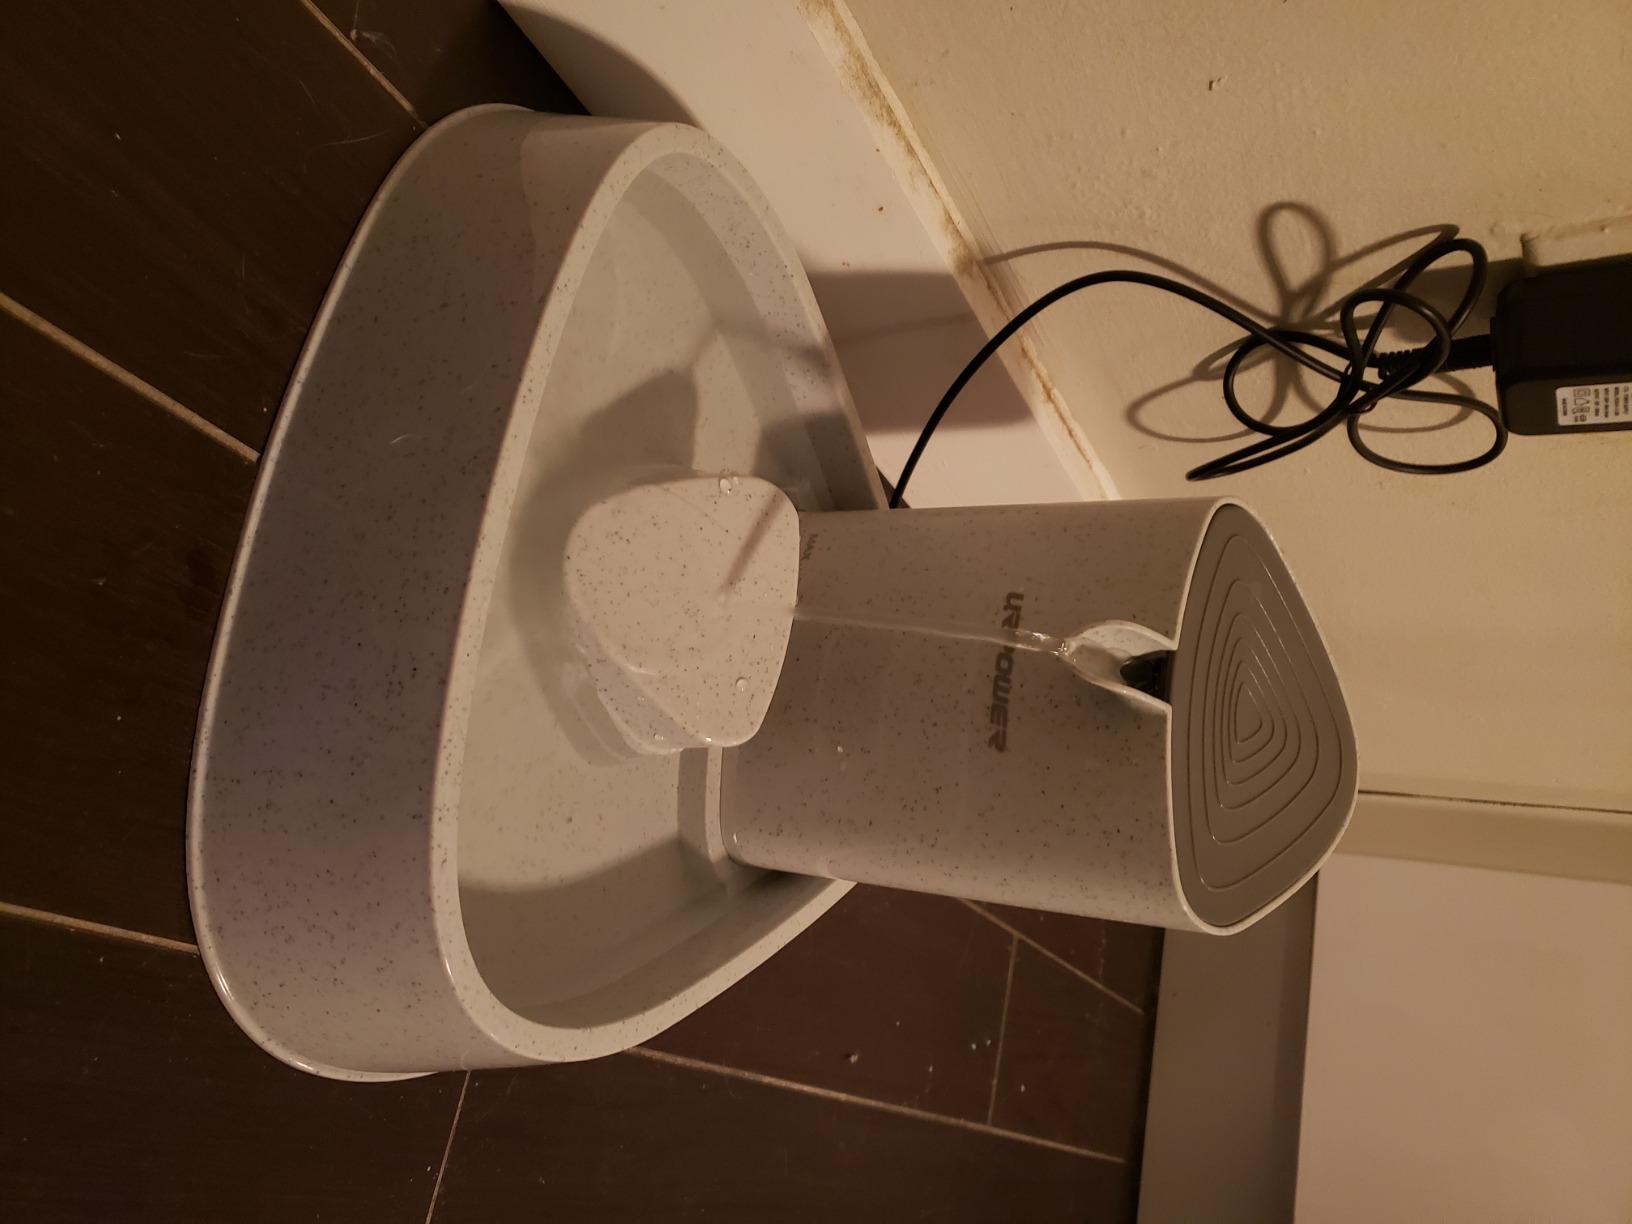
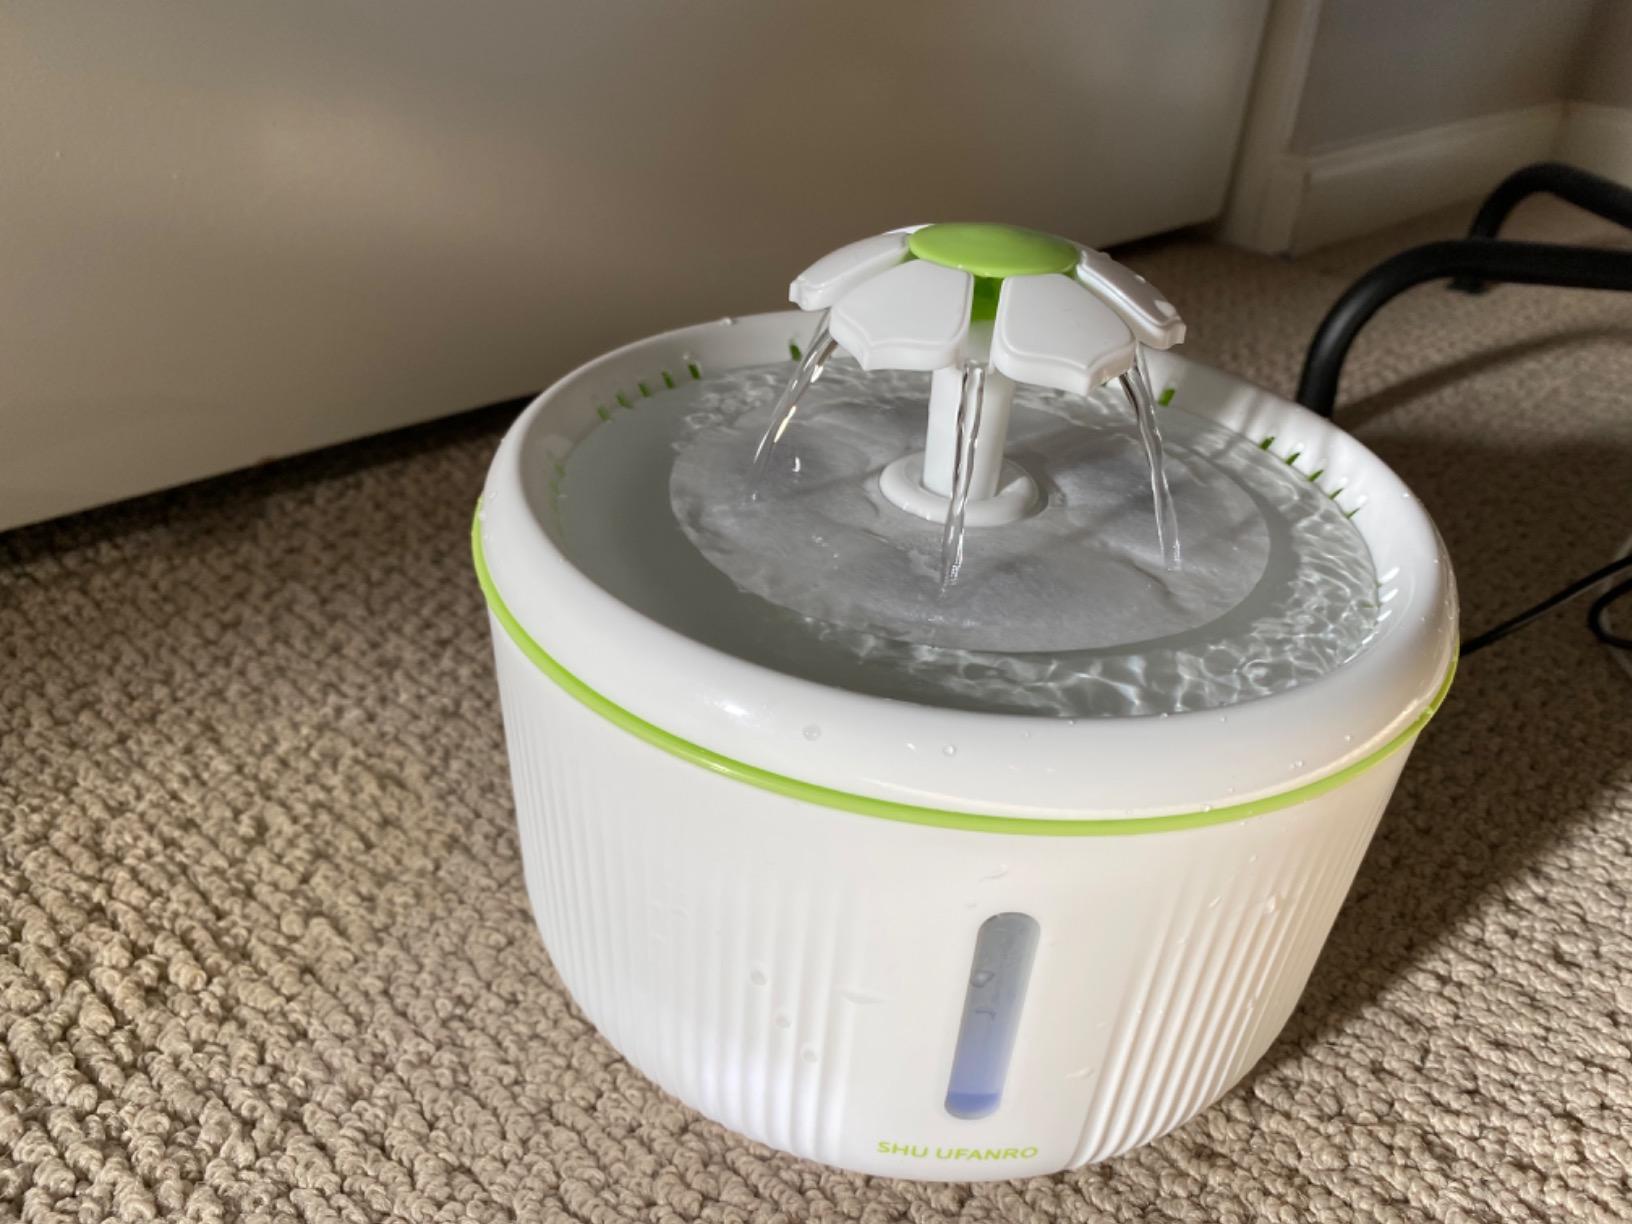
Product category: items_bowl
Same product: no